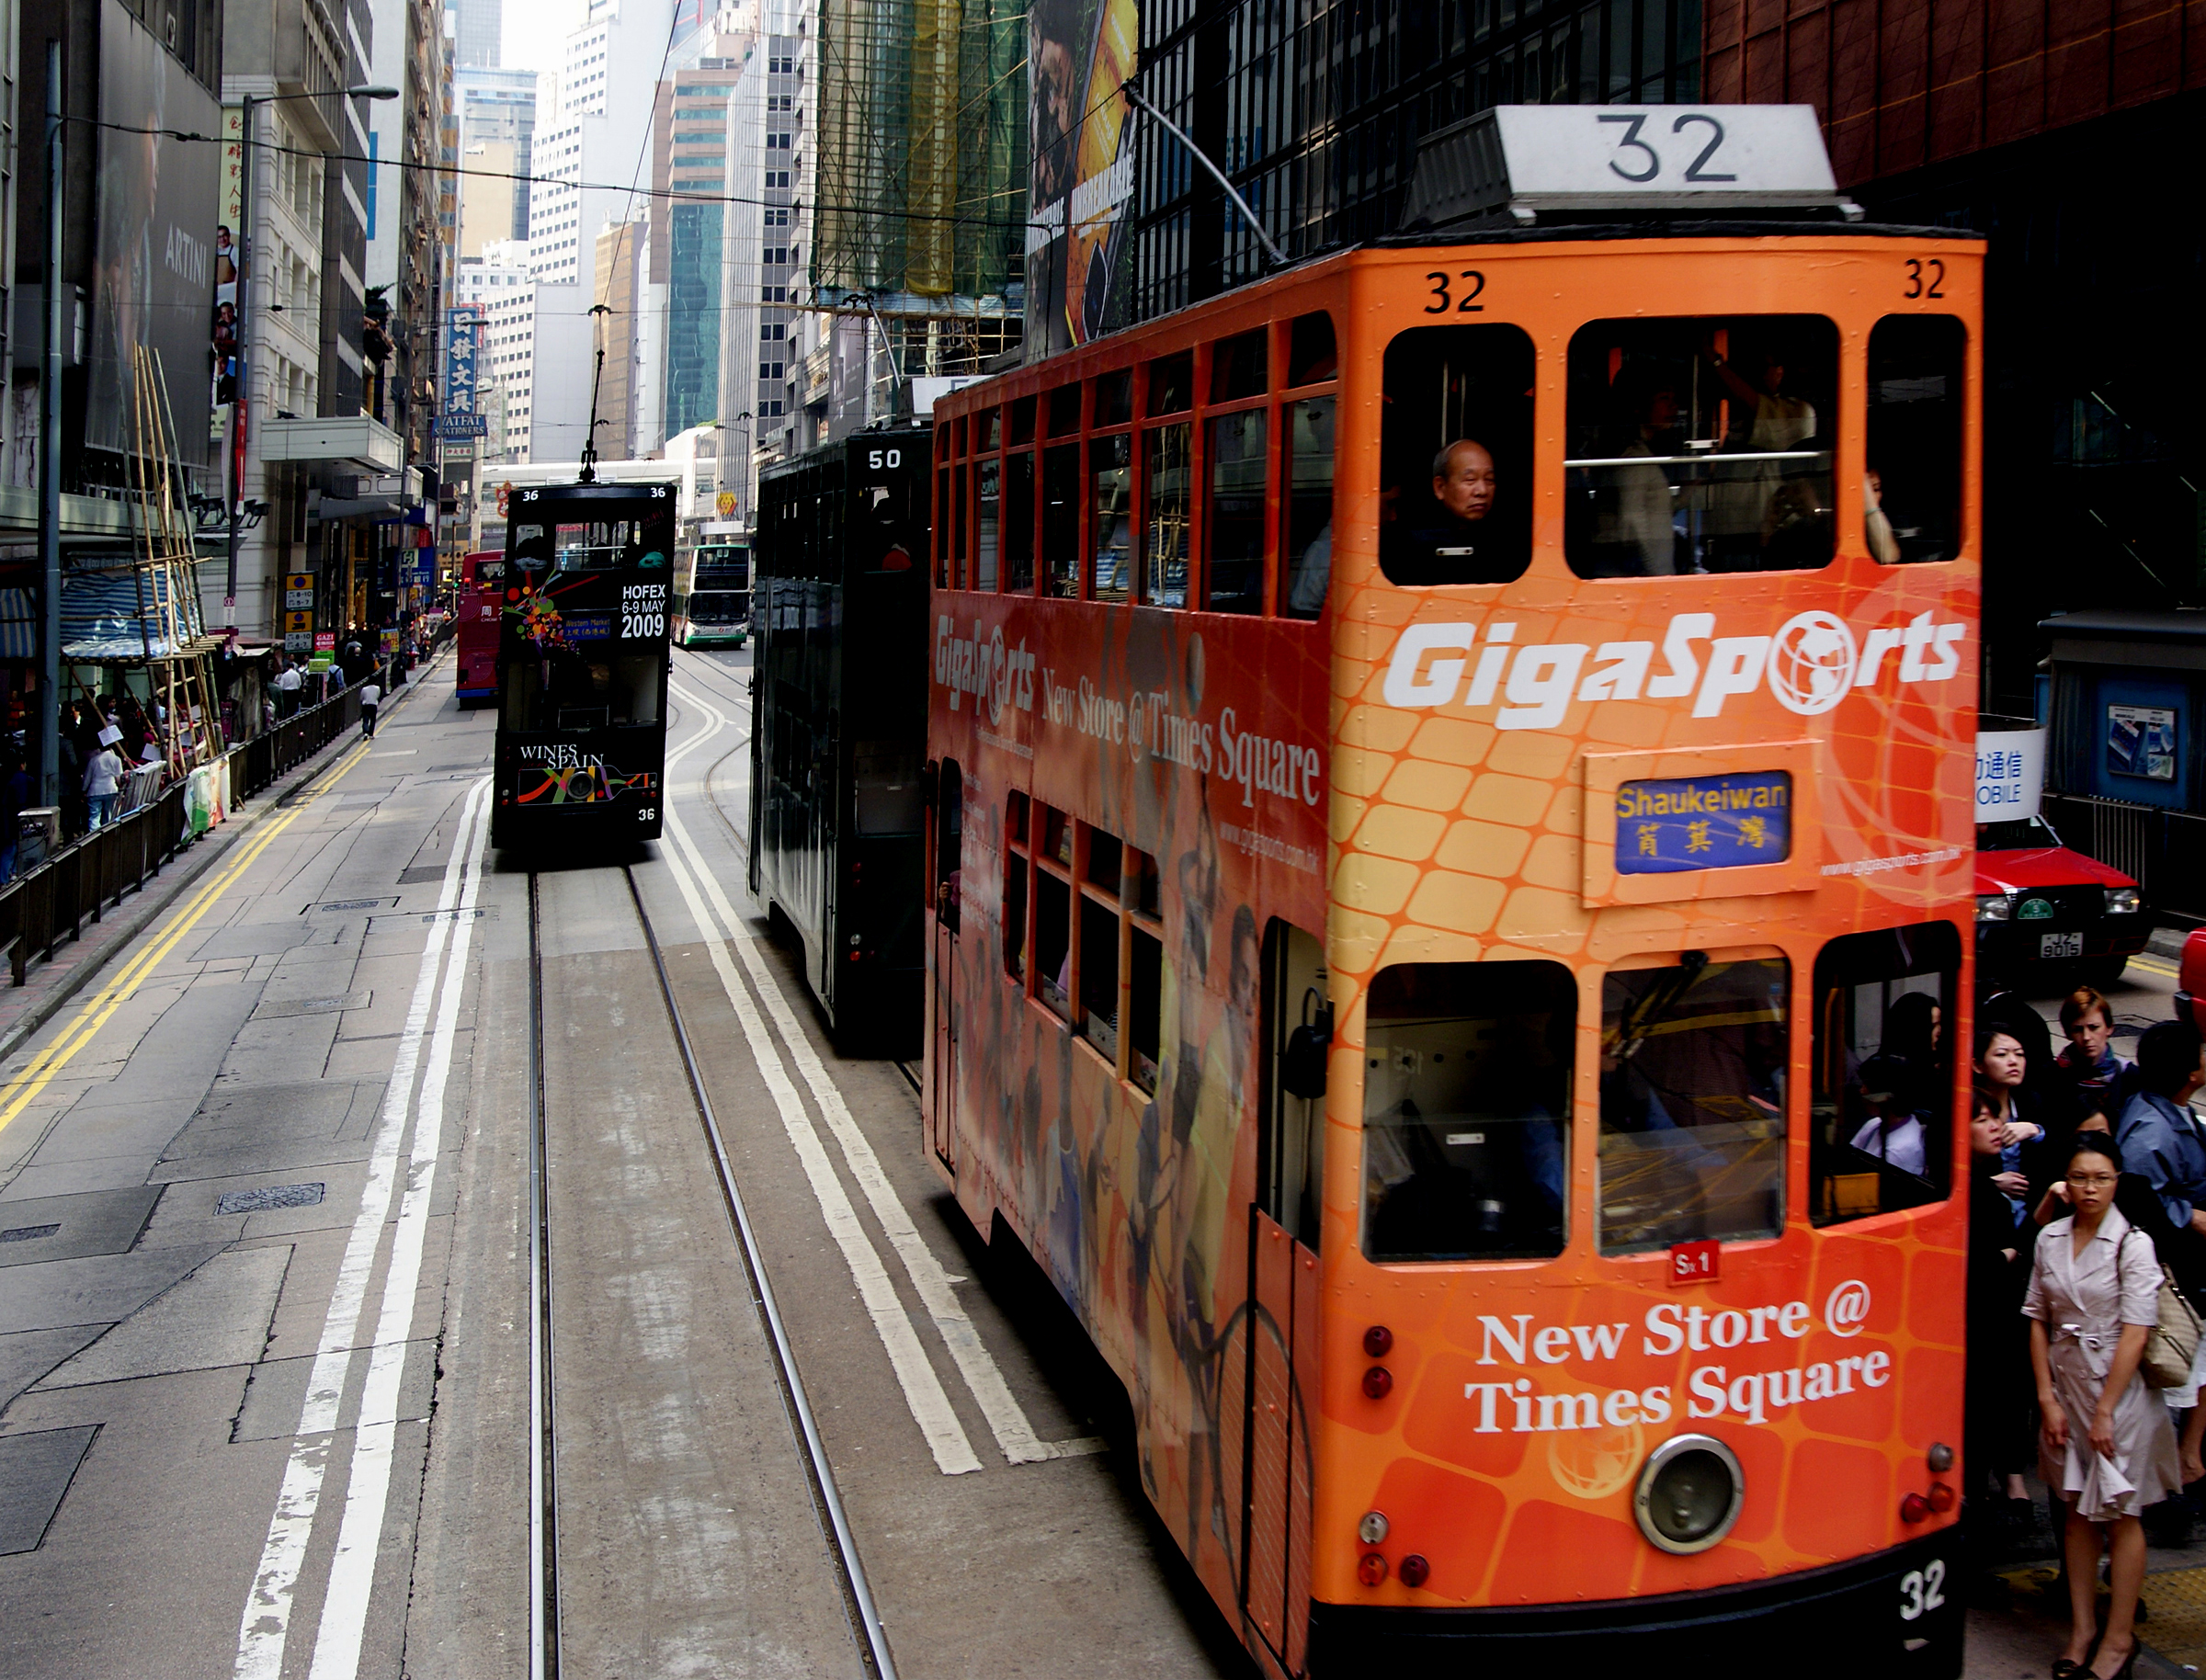
tram, transport, vehicle, cable car, public transport, bus, publictransport, hongkong, trams, lightrail, sightseeinghongkong, land vehicle, mode of transport, metropolitan area